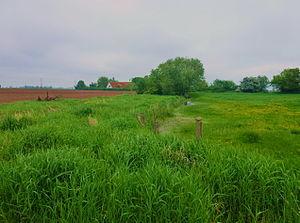
La Réserve naturelle régionale du vallon de la Petite Becque.- Le Circuit des 5 Becques Herzeele.- Nord (département français)
La réserve naturelle régionale du vallon de la petite Becque est une réserve naturelle régionale située dans les Hauts-de-France. Classée en 2010, elle occupe une surface d'un hectare et protège des habitats comprenant des prairies humides et des mares.
Herzeele est une commune française située dans le département du Nord, en région Hauts-de-France.